Stevens Institute of Technology

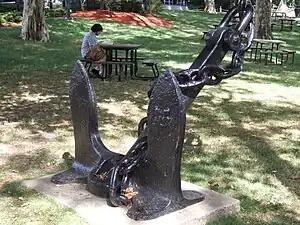
One of the SS "Stevens" 6-ton anchors on display.

While Carnegie Laboratory was being constructed, President Henry Morton was developing plans for a suitable building to house a chemical laboratory, then known as the Alumni Chemical Hall. After Dr. Morton's death in 1902, the building was renamed to honor him and redesigned, as Jacobus said, to make it “look more imposing.” Construction began in 1905. In 1906, the building was opened as the Morton Memorial Laboratory of Chemistry. The building was designed by Ackerman & Partridge and featured three-stories, ten prominent brick chimneys rising high above its roofline, with limestone and copper trimings in a Classical Revival style. The building was added to the NRHP in 2022 for its significance to architecture.